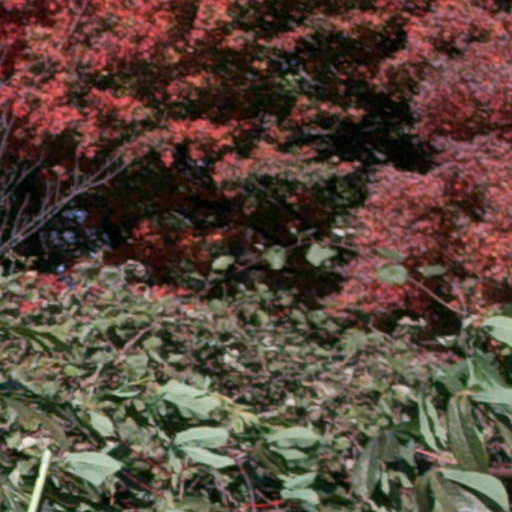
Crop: cassava